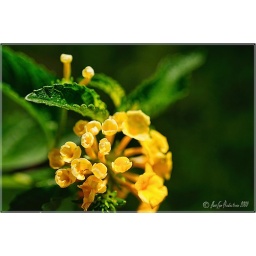
Kelby's 2009 Worldwide Photowalk in Fredericksburg, VA - yellow flower